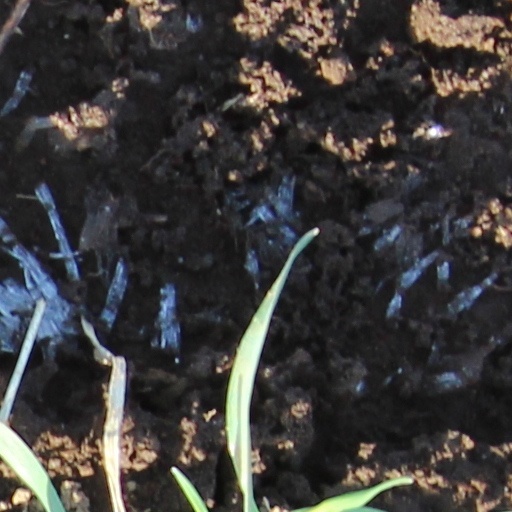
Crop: wheat